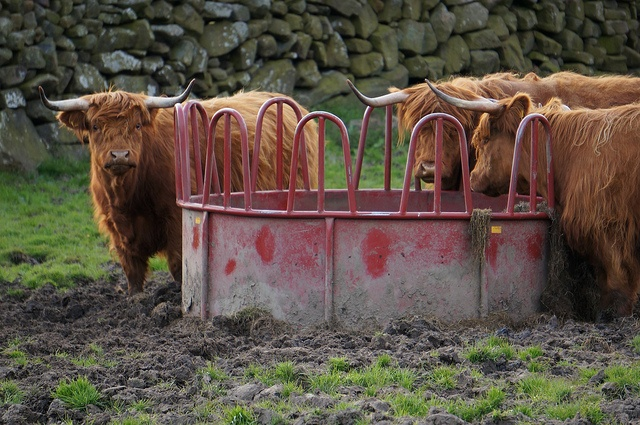
Three bison standing outside around a watering trough.
Long haired cows are gathered around a watering trough.
Three water buffalo look into a feeding or water trough.
A herd of oxen gathered around a feeding trough.
Cows feeding in a field surrounded by a stone wall.